Burnt Cabins, Pennsylvania

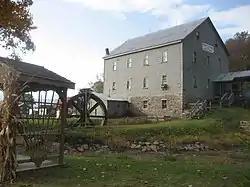
Burnt Cabins Gristmill

Burnt Cabins is a historic unincorporated community in Dublin Township, Fulton County, Pennsylvania, United States, at the foot of Tuscarora Mountain. It is approximately three miles west of the Tuscarora Mountain Tunnel on I-76 (Pennsylvania Turnpike) and the turnpike runs within 100 yards of the village. U.S. Route 522 also runs through the village.